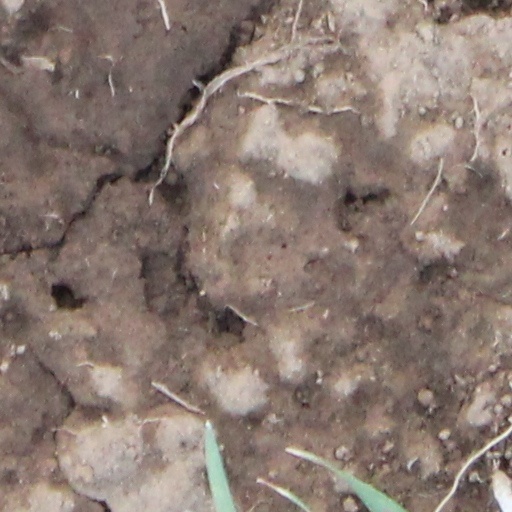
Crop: wheat